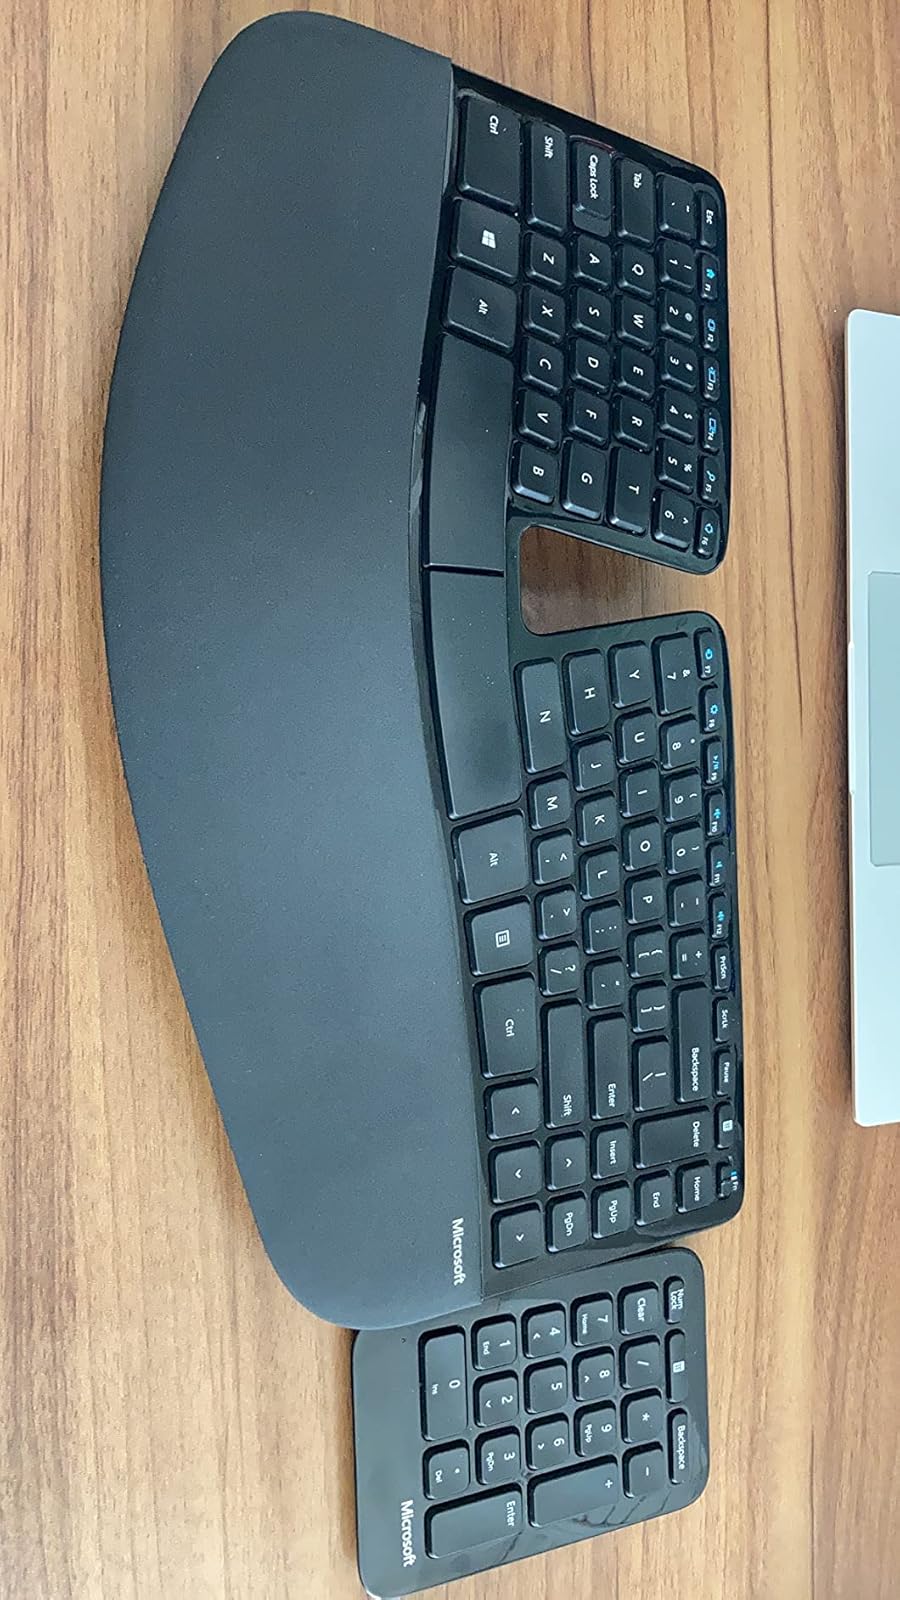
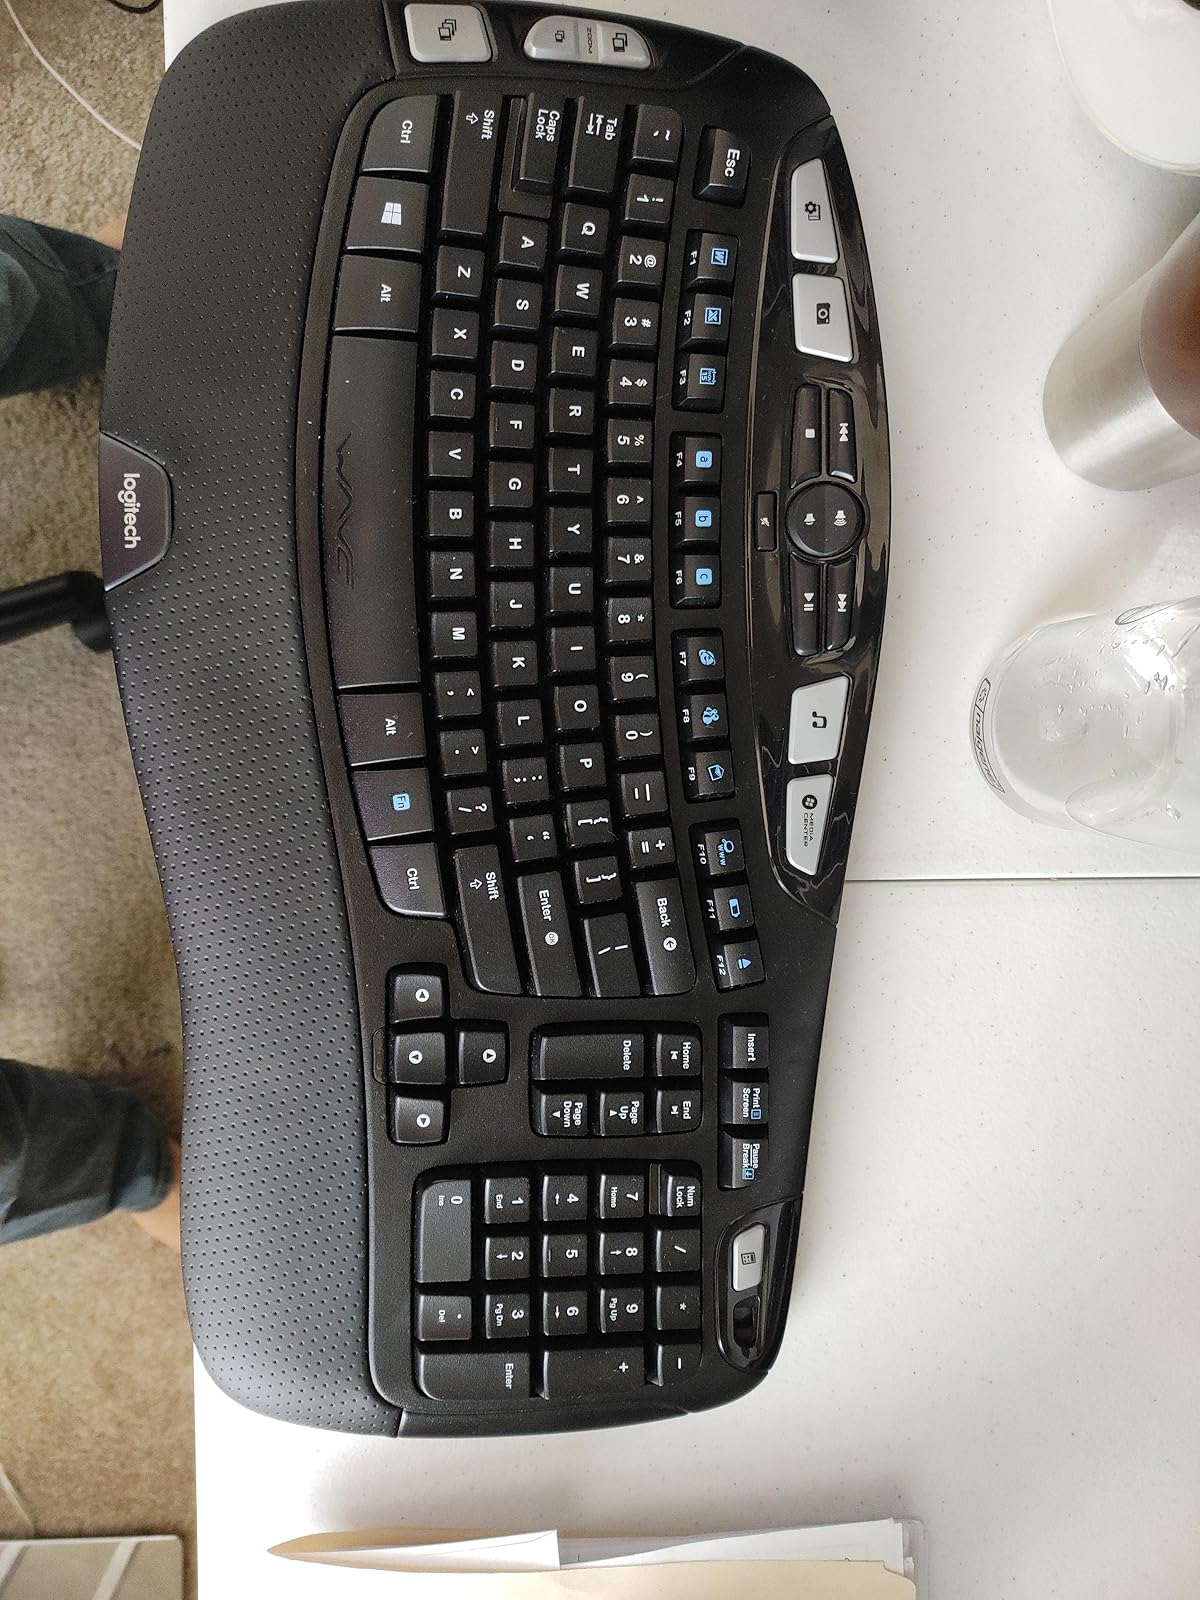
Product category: keyboard
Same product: no